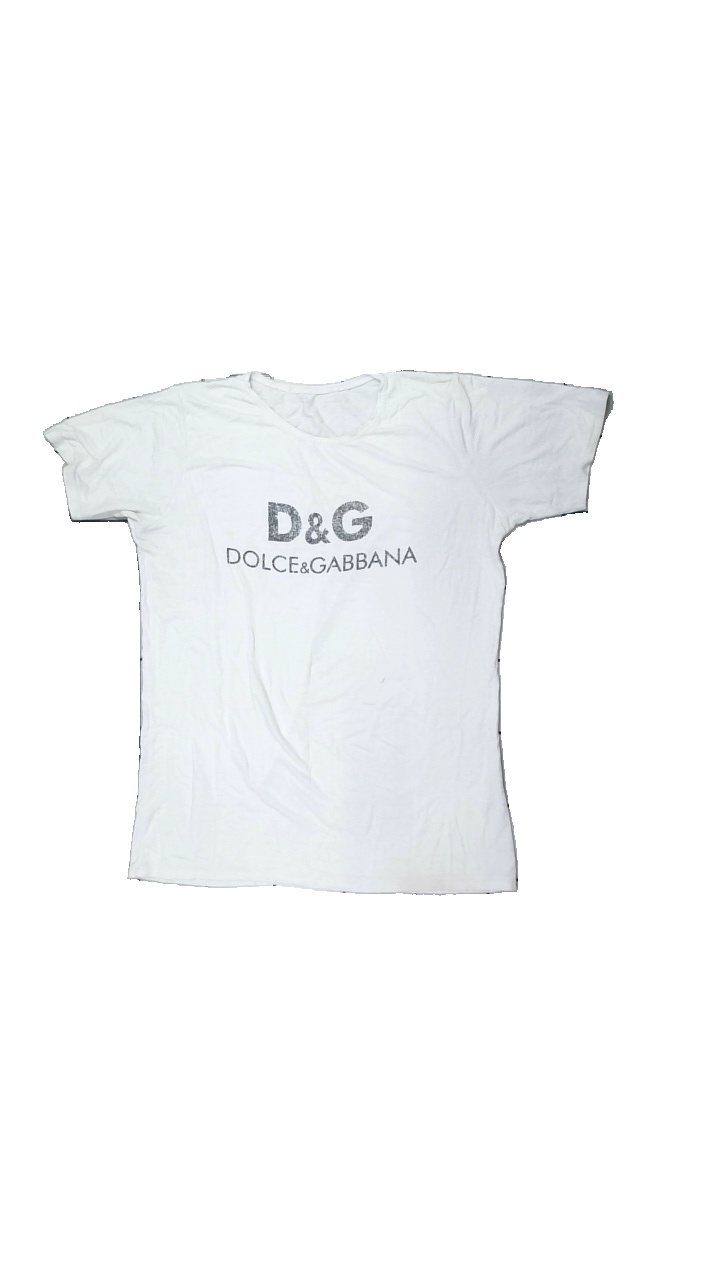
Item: T-shirt (Unisex)
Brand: Dolce & Gabbana (d&g)
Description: t-shirt med tryck
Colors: White, Grey
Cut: C-collar
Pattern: Logo print
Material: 69% viskos 31% bomull
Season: All
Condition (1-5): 2
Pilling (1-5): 3
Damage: gult i krage
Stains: Major
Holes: Minor
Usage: Export
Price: <50